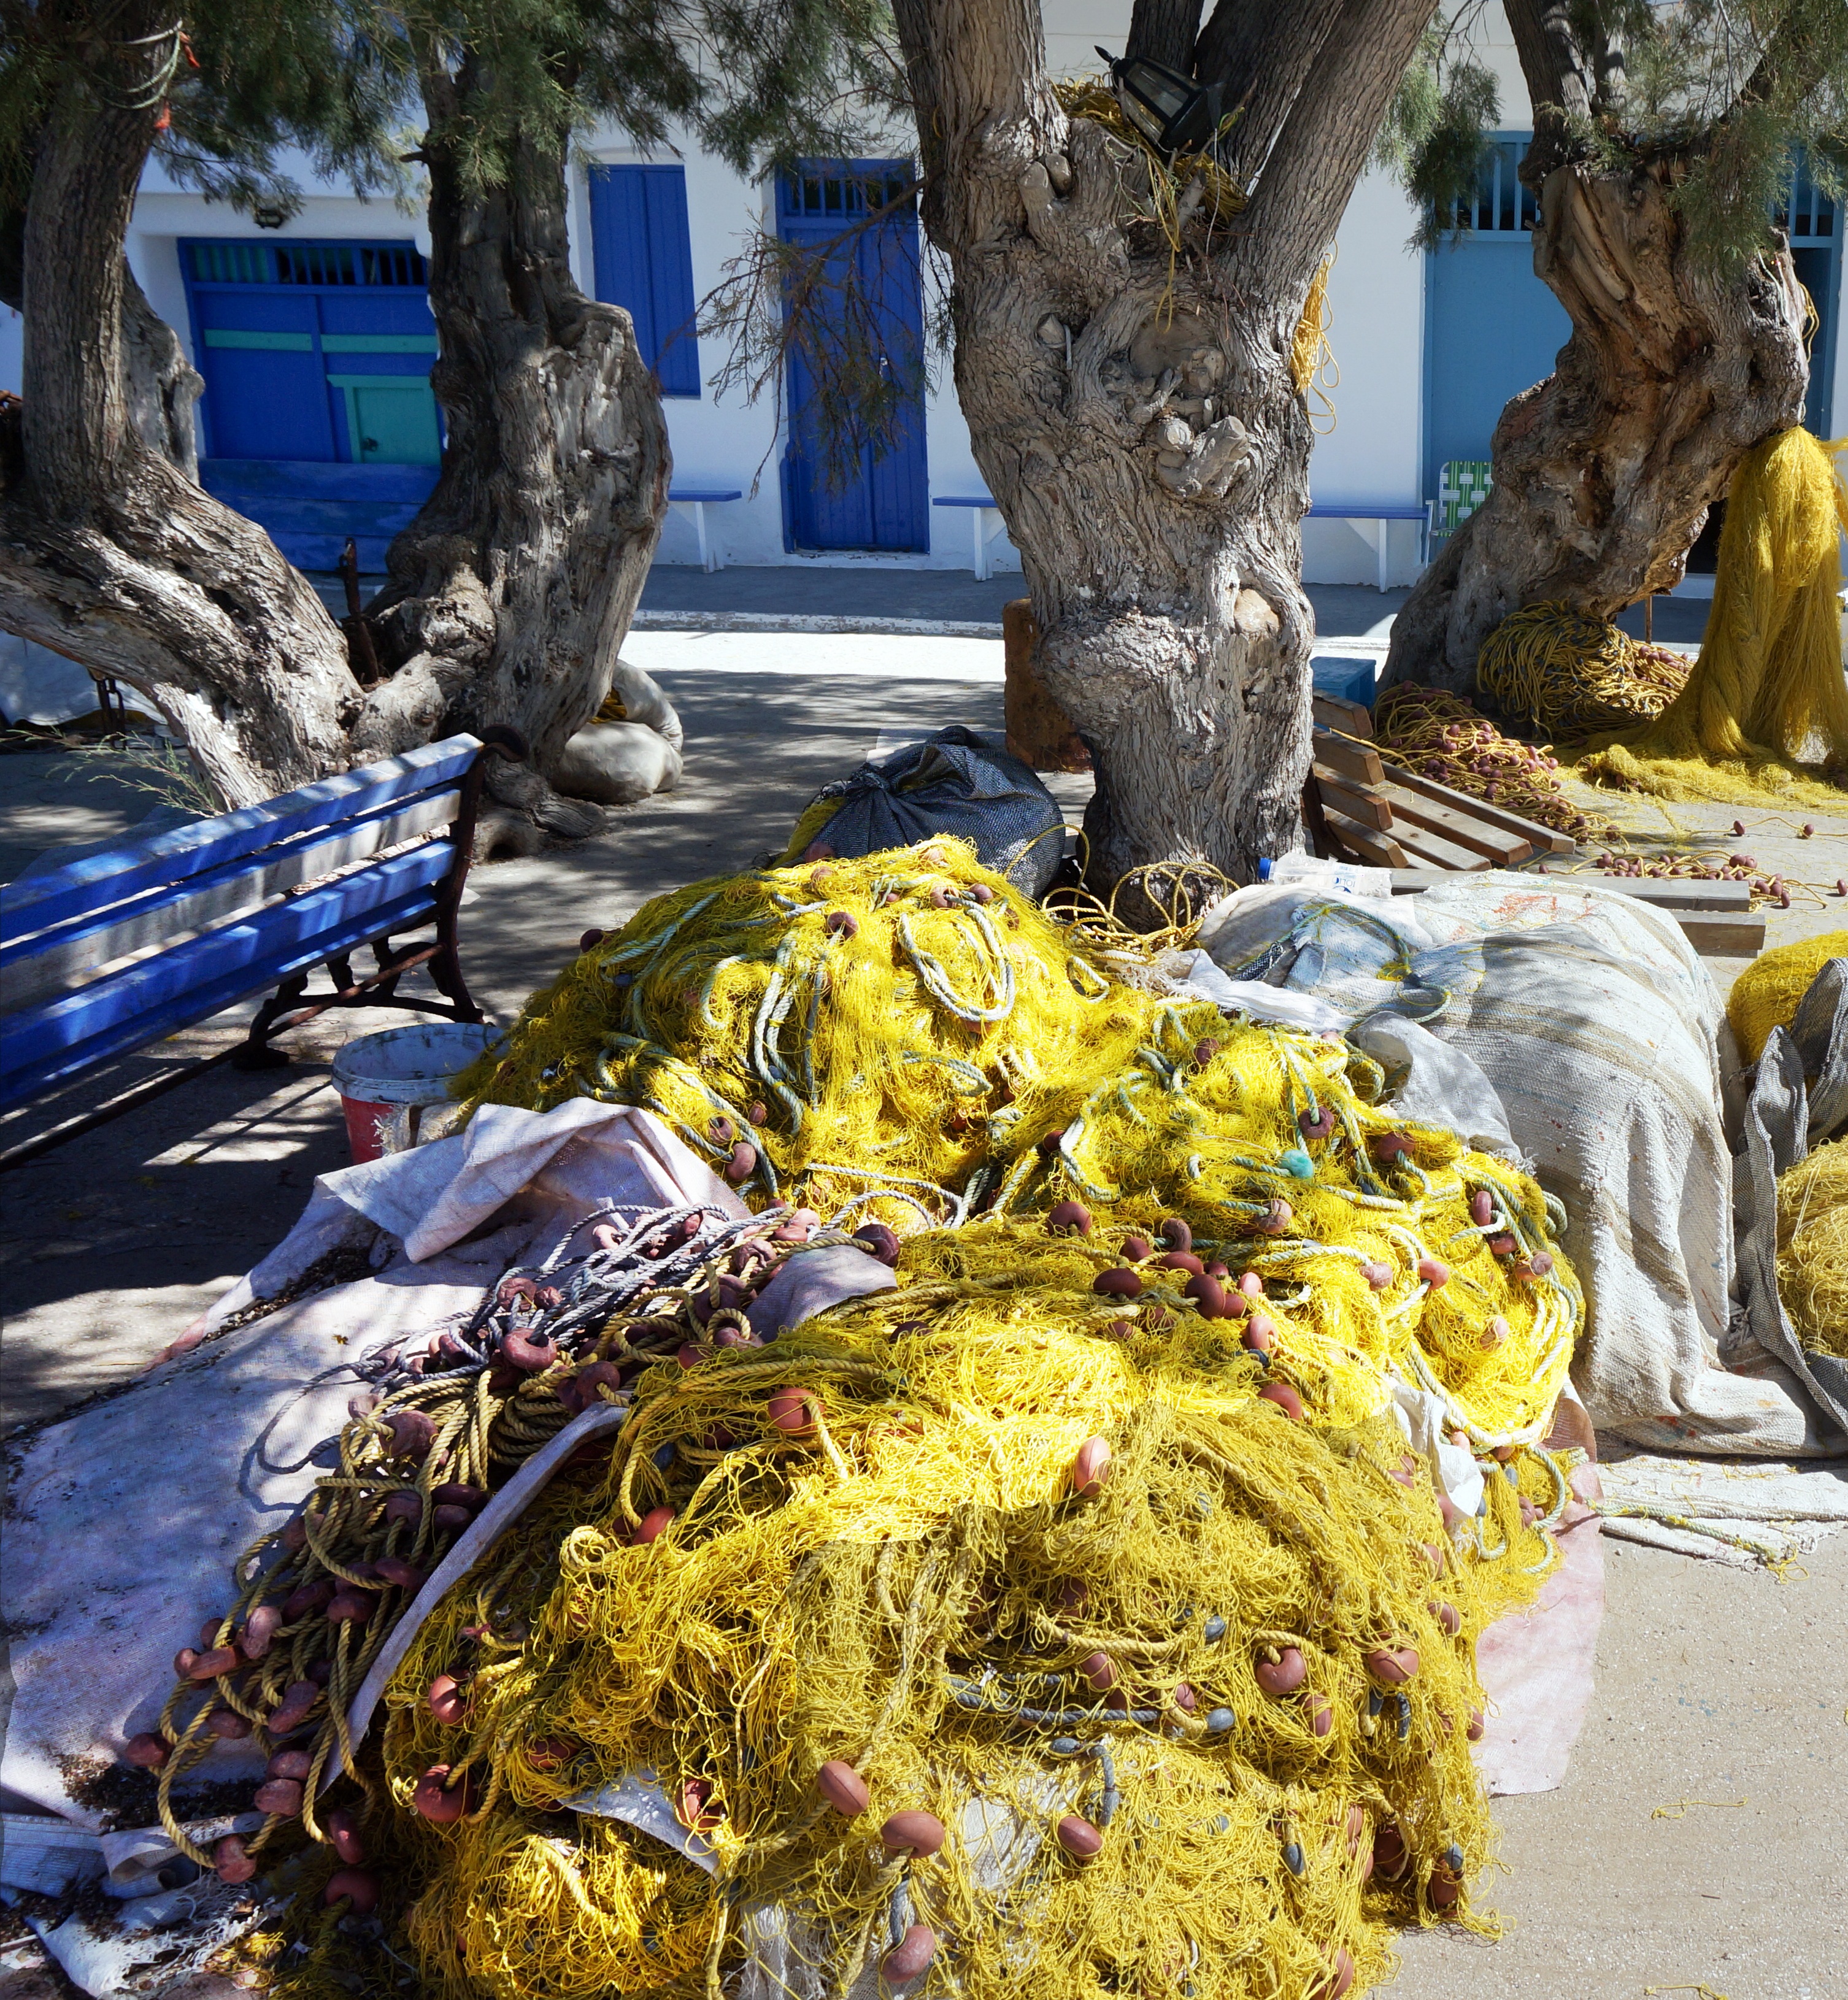
tree, plant, flower, food, yellow, trees, waste, greece, fishing nets, milos